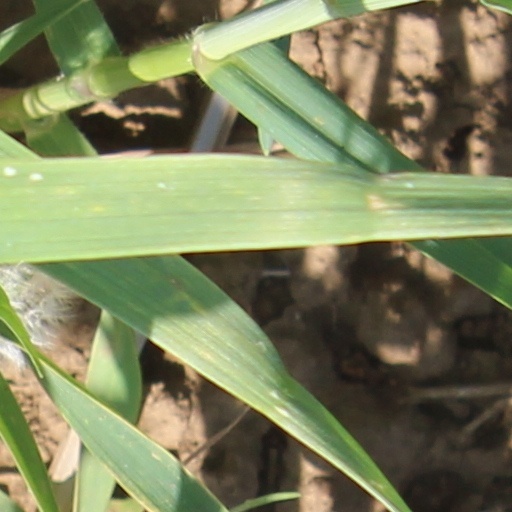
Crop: wheat